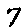
Label: 7